William Barr

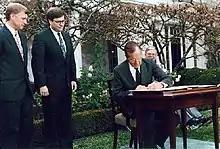
Barr and Dan Quayle watch as President George H. W. Bush signs the Civil Rights Commission Reauthorization Act in the Rose Garden of the White House in 1991.

In 1989, at the beginning of his administration, President George H. W. Bush appointed Barr to the U.S. Department of Justice as Assistant Attorney General for the Office of Legal Counsel (OLC), an office which functions as the legal advisor for the president and executive agencies. Barr was known as a strong defender of presidential power. He wrote an advisory opinion justifying the U.S. invasion of Panama and arrest of Manuel Noriega. He wrote legal justifications for the practice of rendition, so that the FBI could enter onto foreign soil without the consent of the host government to apprehend fugitives wanted by the United States government for terrorism or drug-trafficking. Barr declined a congressional request for the full 1989 opinion, but instead provided a document that "summarizes the principal conclusions". Congress subpoenaed the opinion, and its public release after Barr's departure from the Justice Department showed he had omitted significant findings in the opinion from his summary document.